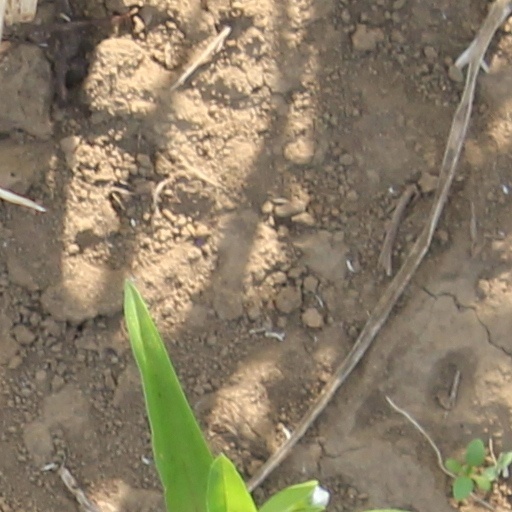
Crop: wheat